Peace (2022 film)

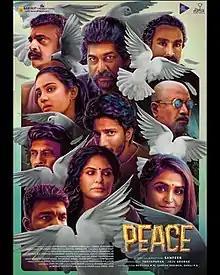
Promotional poster

Peace is a 2022 Indian Malayalam-language black comedy film directed by Sanfeer K. The film stars Joju George, Asha Sharath and Mamukkoya in important roles. “The film tracks the chain of unprecedented events following an hyperlink narrative,” said the director. The Malayalam language version was released on 26 August, while Tamil, Telugu, Kannada and Hindi language versions are awaiting its release.